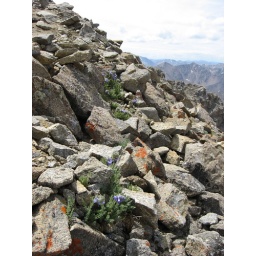
Some high mountain wild flowers and orange lichens were the only signs of life above 14,000 feet.